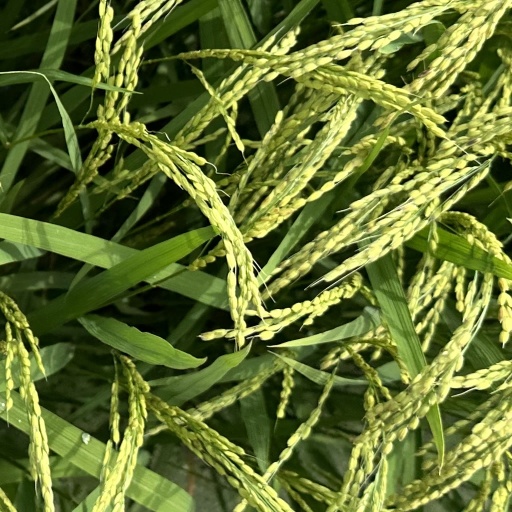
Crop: rice